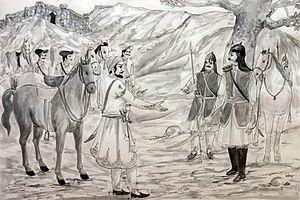
Maharaja Chhatrasal était un guerrier indien médiéval du clan Bundelâ, qui a combattu contre l'Empire moghol et a établi son propre royaume à Bundelkhand.